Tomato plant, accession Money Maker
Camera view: tilt-top (135 deg); turntable rotation: 240 degrees
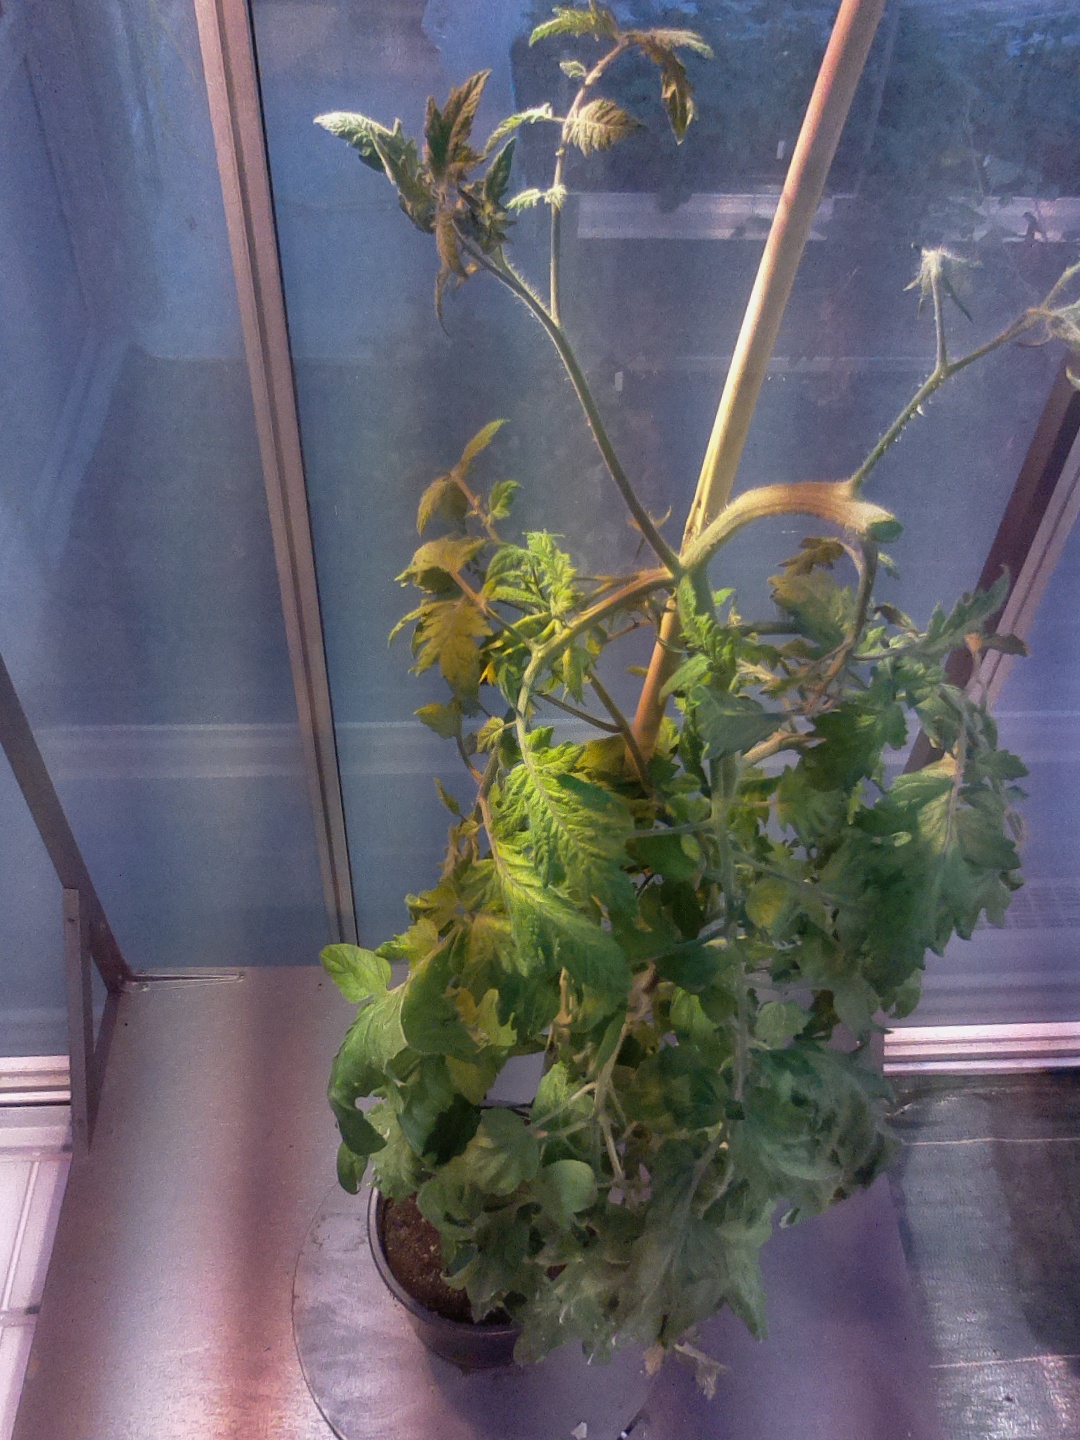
BBCH growth stage 74: 40%-50% of final fruit size